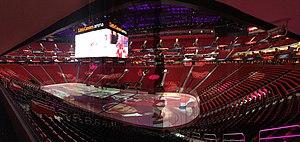
Les playoffs NBA 2019 sont les séries éliminatoires de la saison NBA 2018-2019. Ils débutent le samedi 13 avril 2019.
Le Little Caesars Arena est une salle omnisports située dans le centre-ville de Détroit, au Michigan.